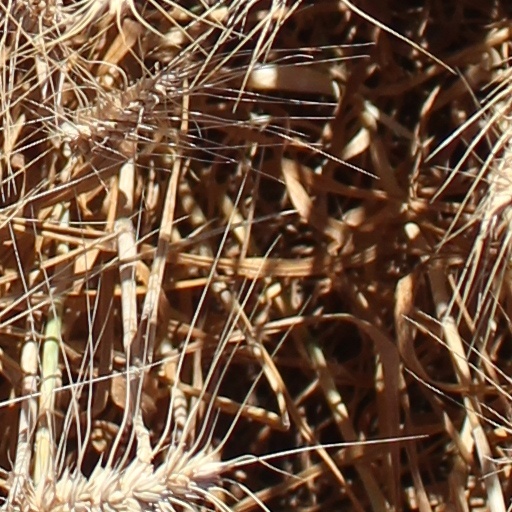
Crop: wheat